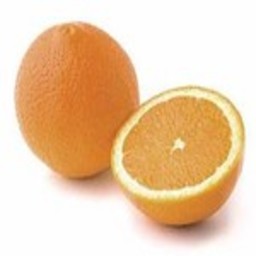
Label: Orange